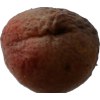
Label: peach